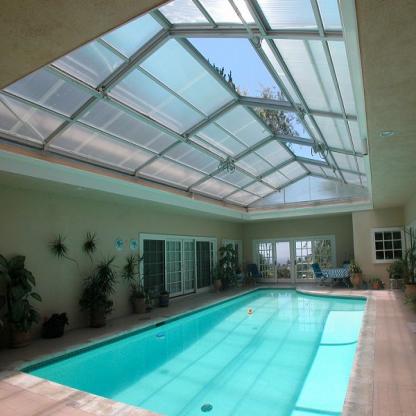
Scene: Indoor